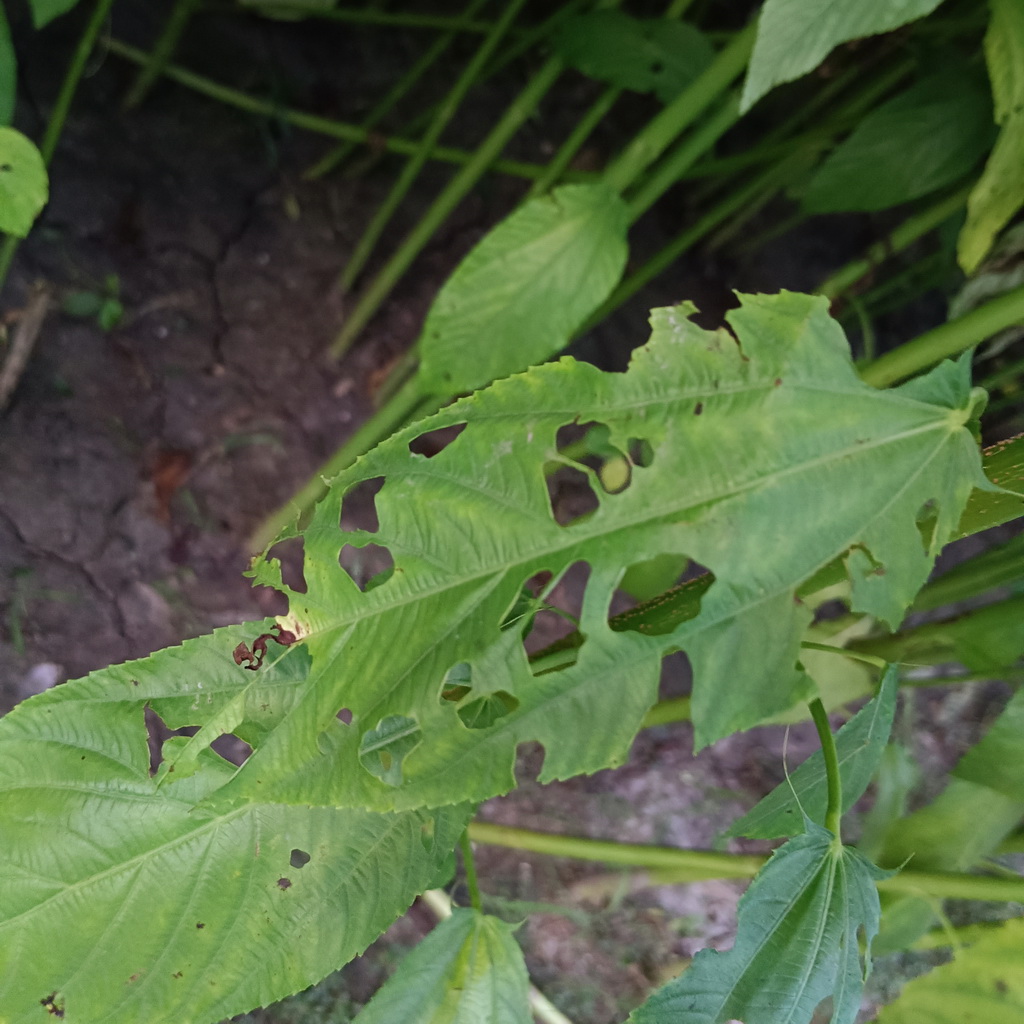
Label: Holed